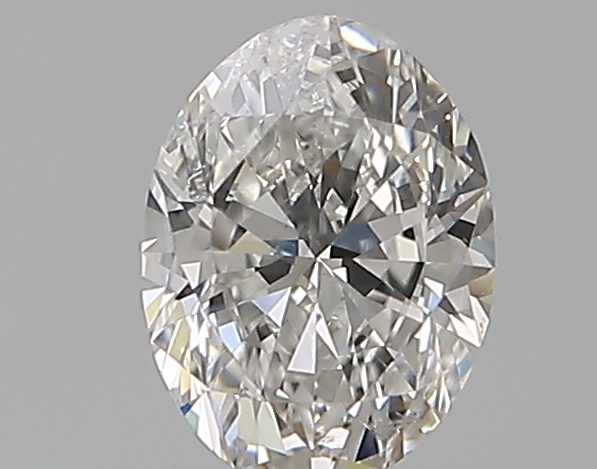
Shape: oval
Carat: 0.5
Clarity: SI1
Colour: E
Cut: EX
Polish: EX
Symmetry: VG
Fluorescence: N
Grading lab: GIA
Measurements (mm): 6.08 x 4.43 x 2.77